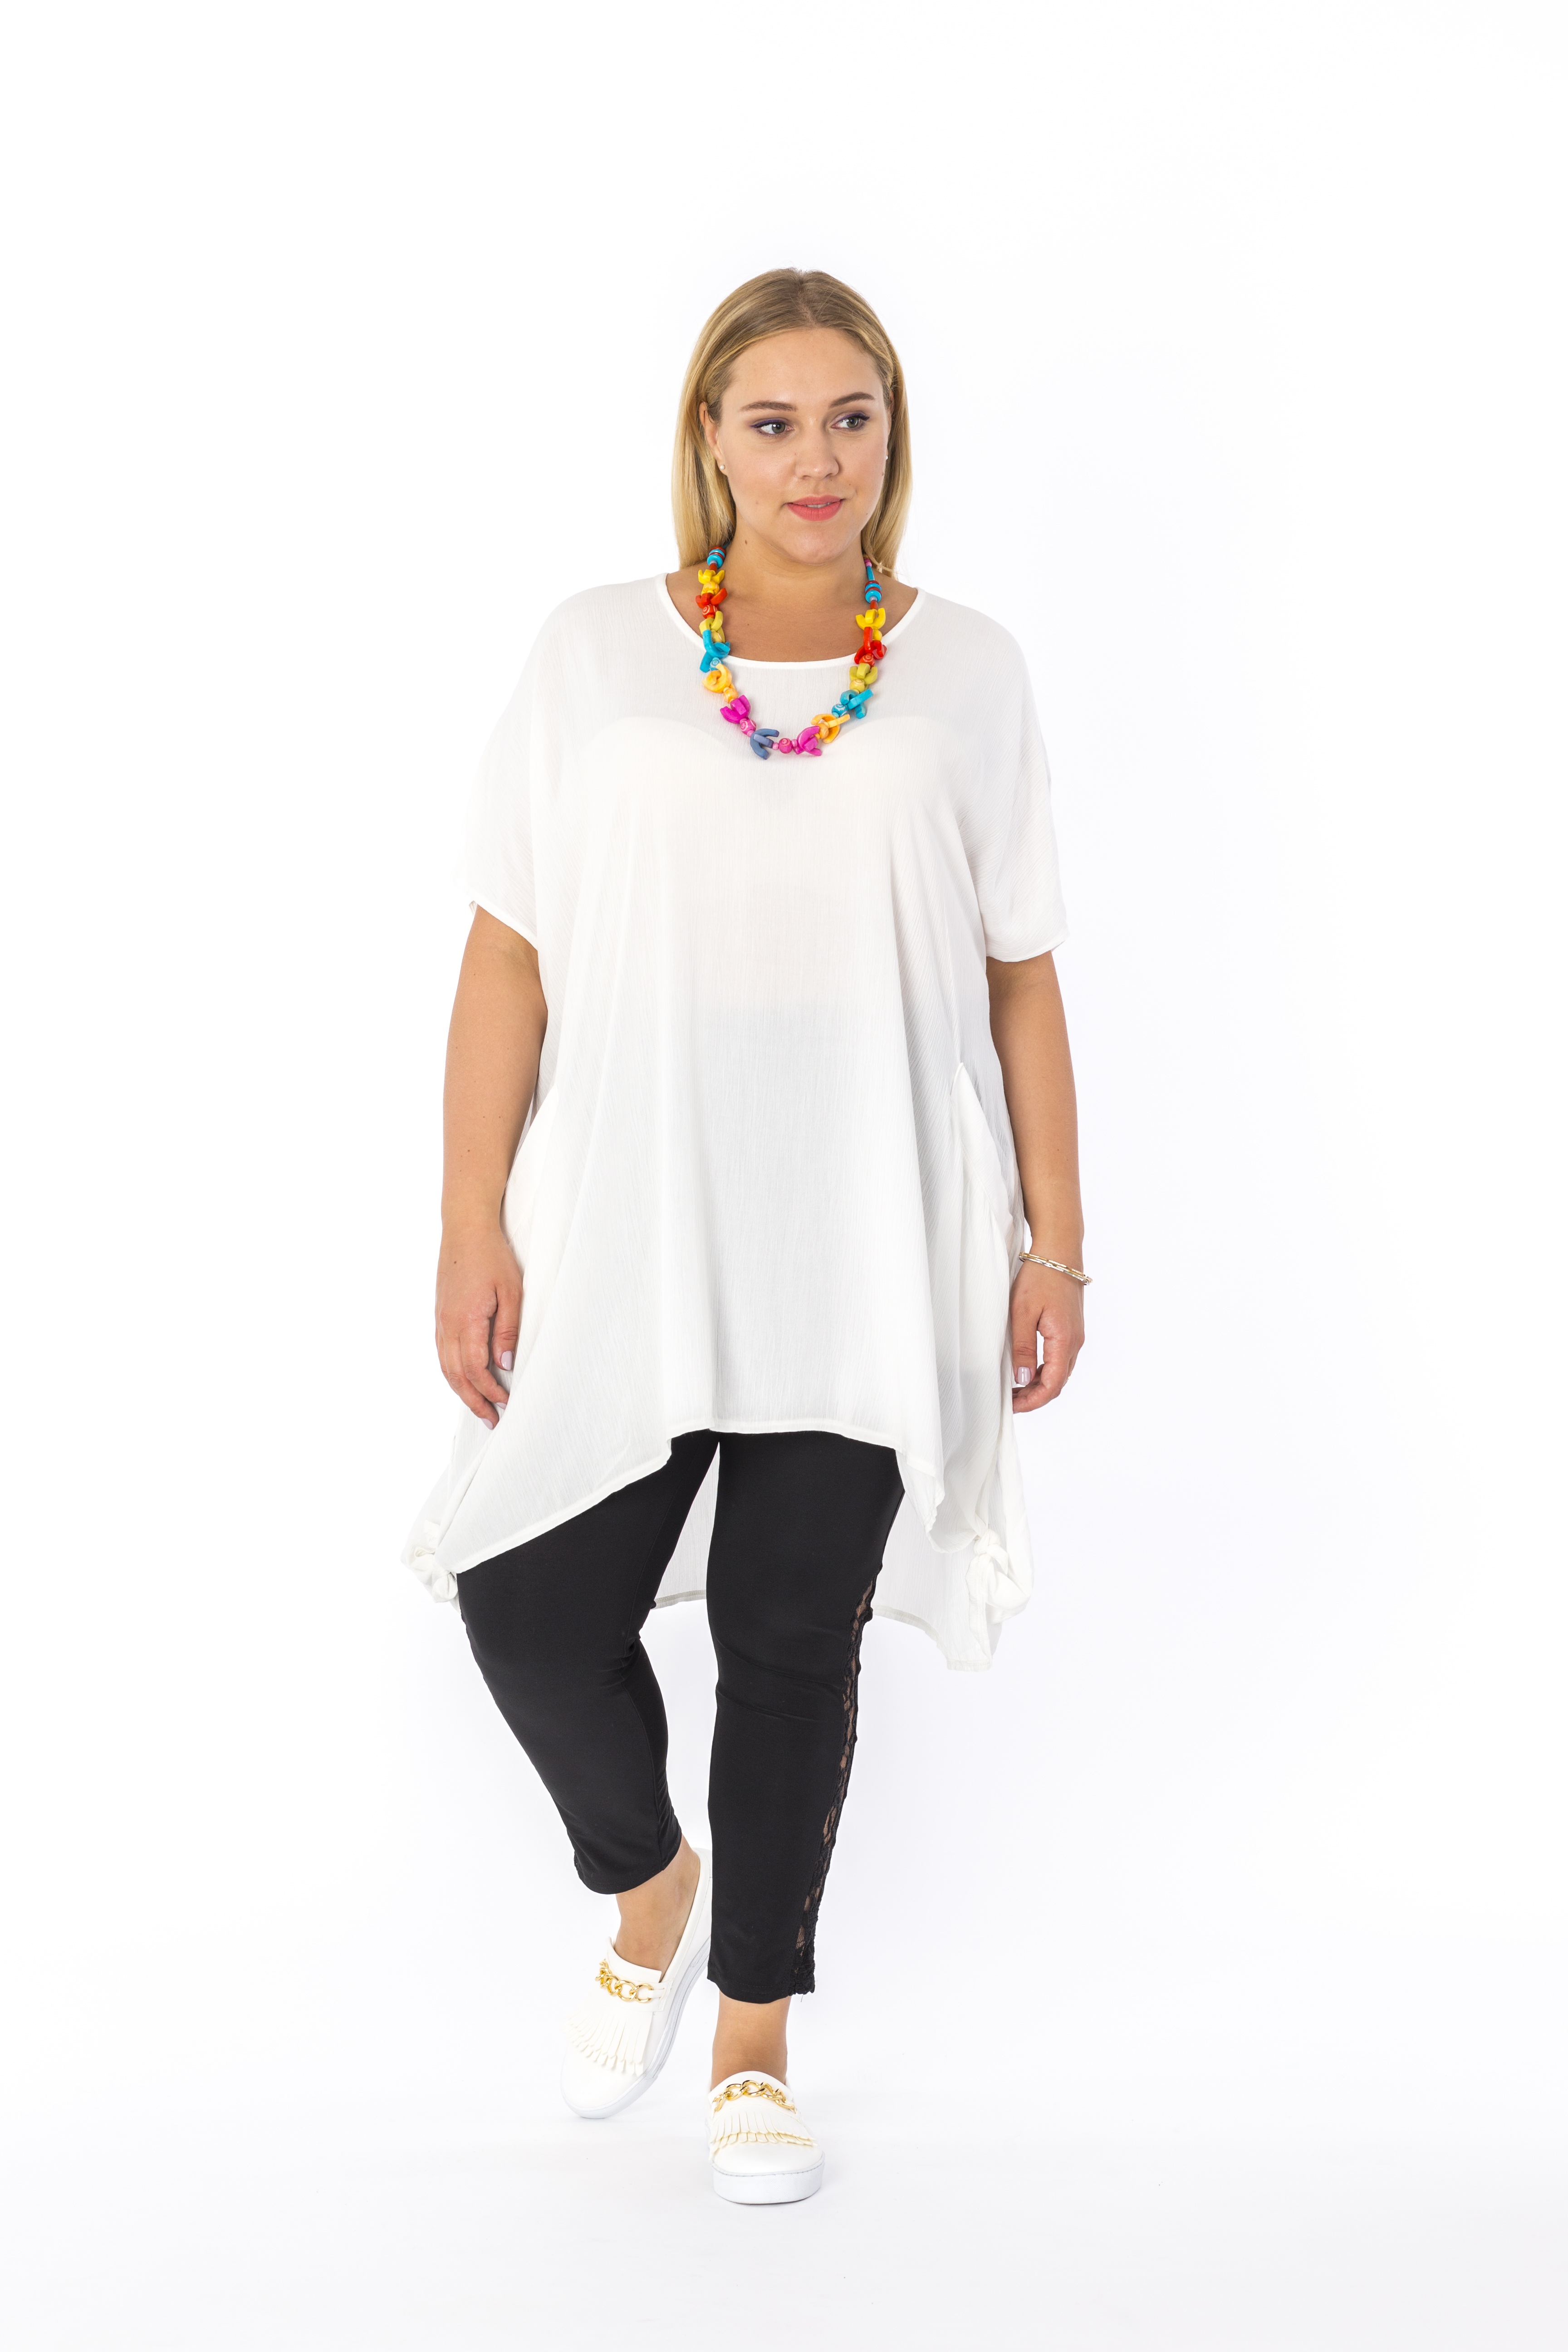
woman, white, model, spring, fashion, clothing, outerwear, neck, xxl, style, dresses, pocket, sleeve, big size, t shirt, formal wear, fashion for the full